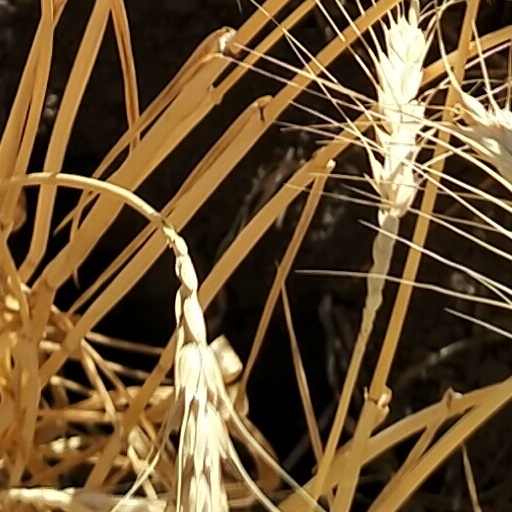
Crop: wheat